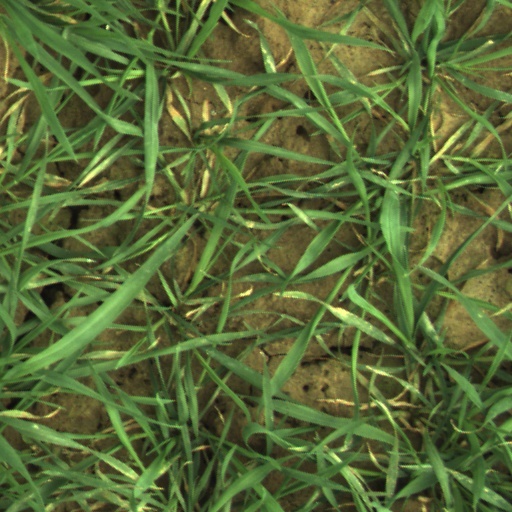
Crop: wheat